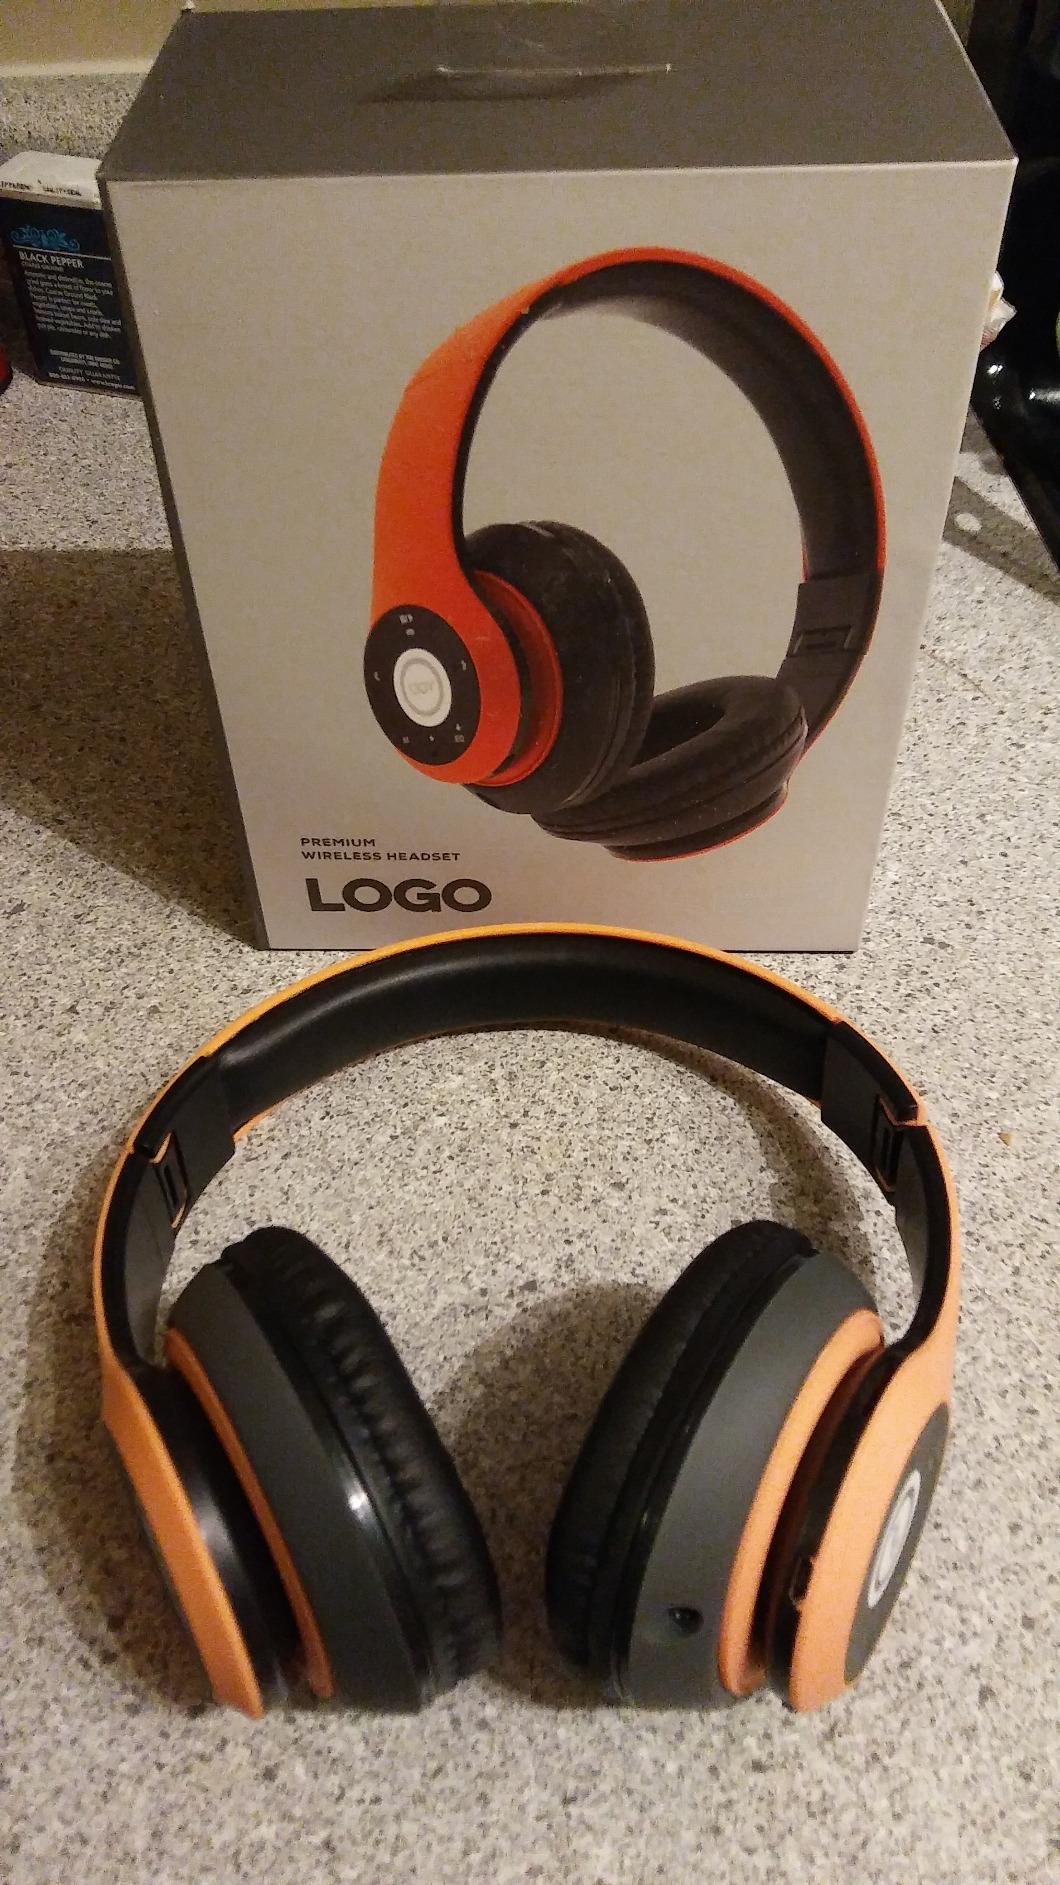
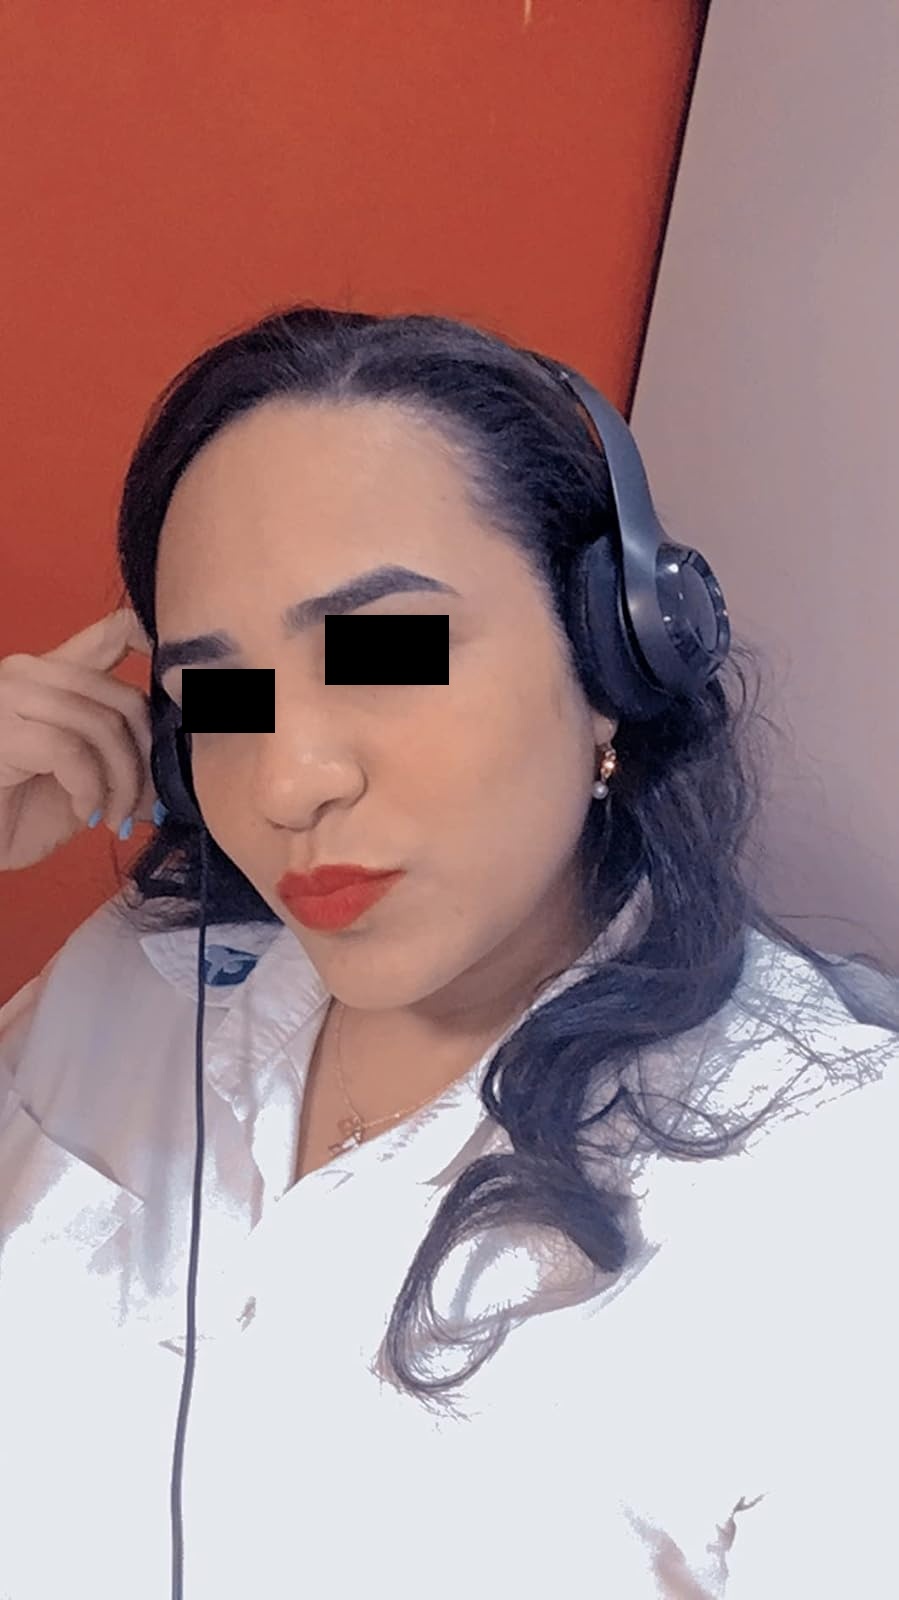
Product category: headphones
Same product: no